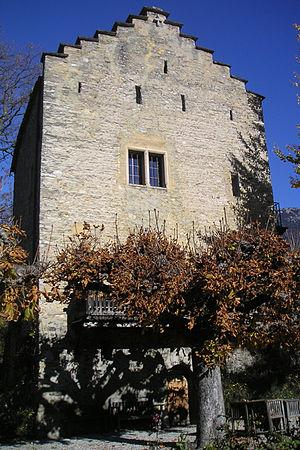
Tour moyenâgeuse ""Muzot"" à Veyras (Canton du Valais, Suisse) où Rainer Maria Rilke vécut avec son amie Elisabeth Dorothea Klossowska, dite Baladine, mère de Balthus, de 1921 à 1926."